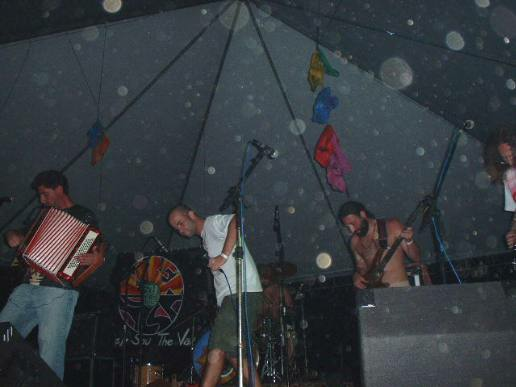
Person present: Yes